Black silicon

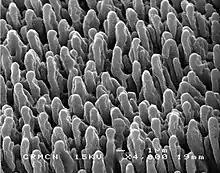
Black silicon made without special gas ambient – laboratory LP3-CNRS

Similar surface modification can be achieved in vacuum using the same type of laser and laser processing conditions. In this case, the individual silicon cones lack sharp tips (see image). The reflectivity of such a micro-structured surface is very low, 3–14% in the spectral range 350–1150 nm. Such reduction in reflectivity is contributed by the cone geometry, which increases the light internal reflections between them. Hence, the possibility of light absorption is increased. The gain in absorption achieved by fs laser texturization was superior to that achieved by using an alkaline chemical etch method, which is a standard industrial approach for surface texturing of mono-crystalline silicon wafers in solar cell manufacturing. Such surface modification is independent of local crystalline orientation. A uniform texturing effect can be achieved across the surface of a multi-crystalline silicon wafer. The very steep angles lower the reflection to near zero and also increase the probability of recombination, keeping it from use in solar cells.